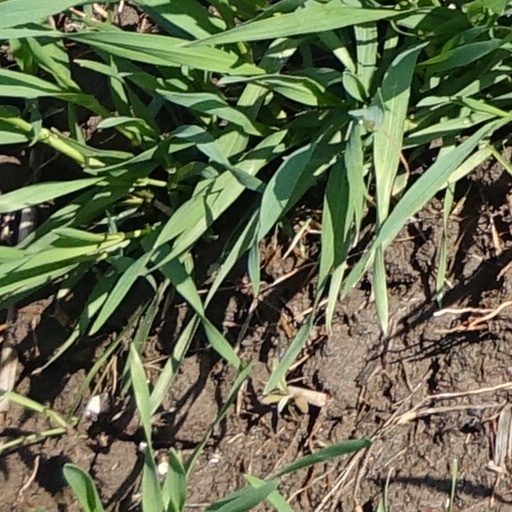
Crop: wheat